Survey of Health, Ageing and Retirement in Europe

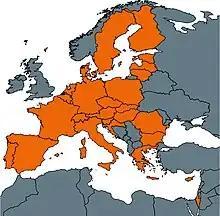
Countries participating in Wave 7 of the SHARE study

By now, nine waves of data collection have been conducted. Further waves are being planned to take place on a biennial basis.